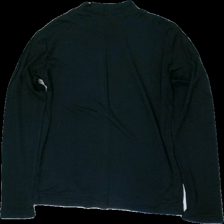
View: back
Type: Top
Category: Ladies
Brand: Not in the list
Colors: Black
Material: 70% visc 30% cott
Cut: Regular
Season: All
Holes: Minor
Price range: <50
Recommended usage: Export